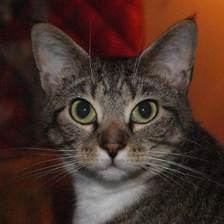
Label: animals